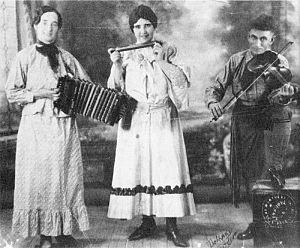
Mary Rose Anna Travers, dite La Bolduc, est une auteure-compositrice-interprète québécoise née le 4 juin 1894 à Newport en Gaspésie et morte le 20 février 1941 à Montréal. Musicienne autodidacte, considérée comme la première « chansonnière » du Québec, elle a connu un succès phénoménal auprès du public québécois et la consécration par le biais du disque.